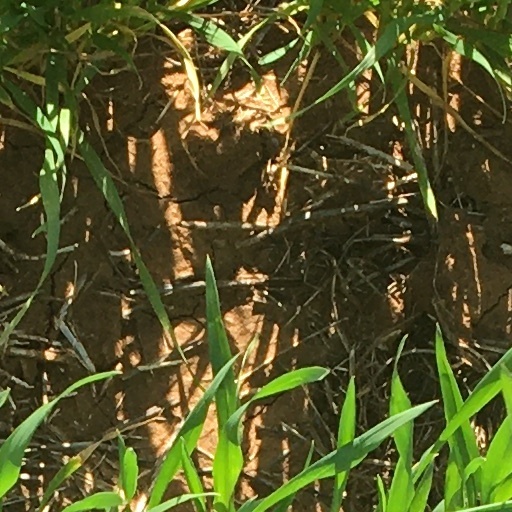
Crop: wheat